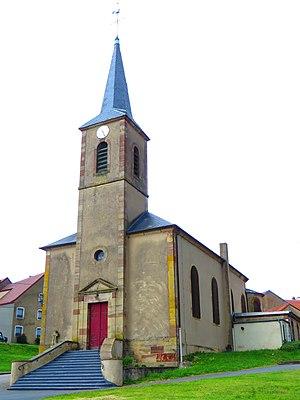
Metzing Église Saint-Hippolyte
Metzing est une commune française située dans le département de la Moselle et le bassin de vie de la Moselle-Est, en région Grand Est.